No. 450 Squadron RAAF

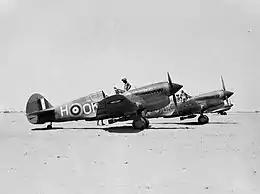
Fighter aircraft parked in the desert

By December 1941, the squadron was receiving pilots and it began taking delivery of Curtiss P-40 Kittyhawk fighters. On 19 December, RAF Middle East Command issued an administrative instruction declaring that although manned primarily by Australians, Nos. 450 and 451 Squadrons were "paid by and loaned to the Royal Air Force under the Empire Air Training Scheme and for all practical purposes they should be regarded as R.A.F. squadrons in every way". Confusion reigned for a time, but after intervention by the British Air Ministry, a further communique on 23 January 1942 announced that "450 and 451 E.A.T.S. Squadrons are to be regarded as R.A.A.F. squadrons". Training began the same month, and No. 450 Squadron commenced operations from RAF Gambut on 19 February 1942, with an uneventful patrol near Tobruk. Three days later Sergeant Raymond Shaw became the first pilot from the squadron to claim an aerial victory, after he intercepted a Junkers Ju 88 near Gazala.